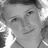
Emotion: neutral